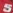
Number: 5